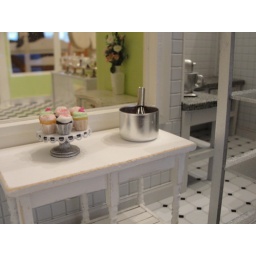
The bake shop kitchen view. This is a room box I'm making of a real shop in 1:12 scale.